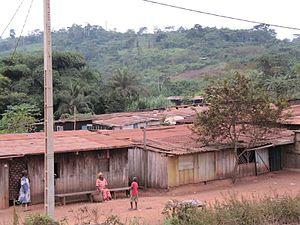
Vue de Lastourville aux environs de la gare
Lastoursville est une ville du Gabon, chef-lieu du département de Mulundu, dans la province de l'Ogooué-Lolo.